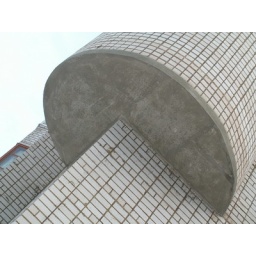
A piece of a building with a tower in PZ